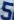
Number: 5